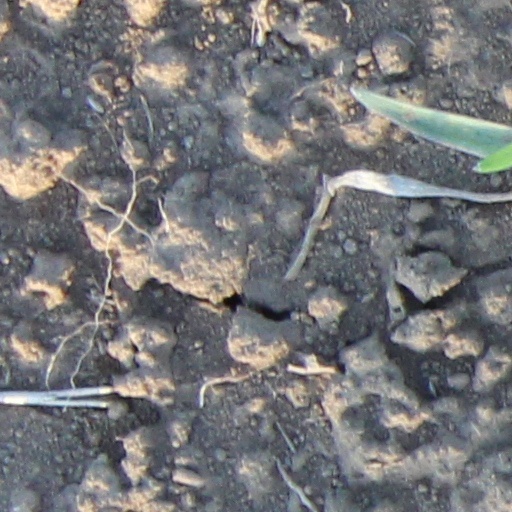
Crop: wheat